Districts of Turkey

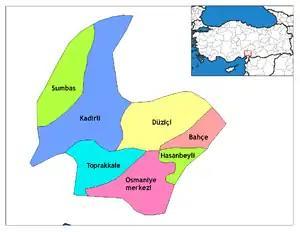
Districts of Osmaniye

The following population data is based on the 2024 census. The list is sorted from highest to lowest population. According to the results of the Local Elections of March 31, 2024, Mayors are listed with their parties.